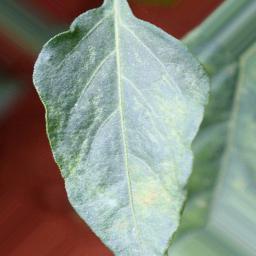
Label: healthy